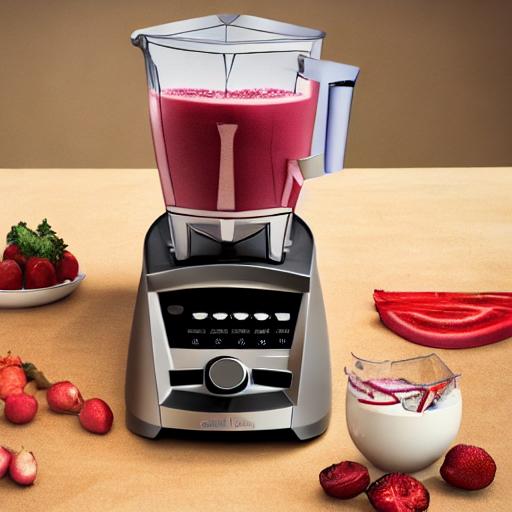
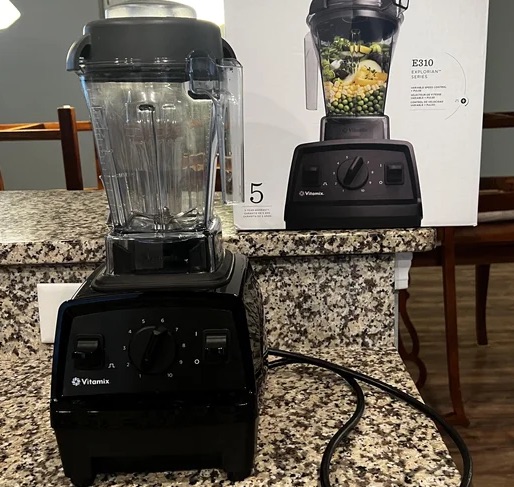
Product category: items_blender
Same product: no